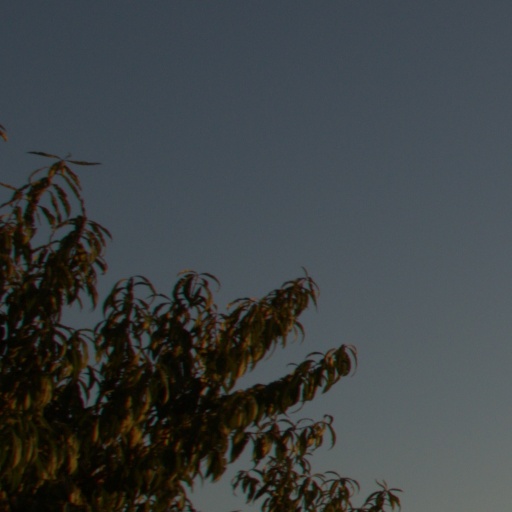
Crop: grape